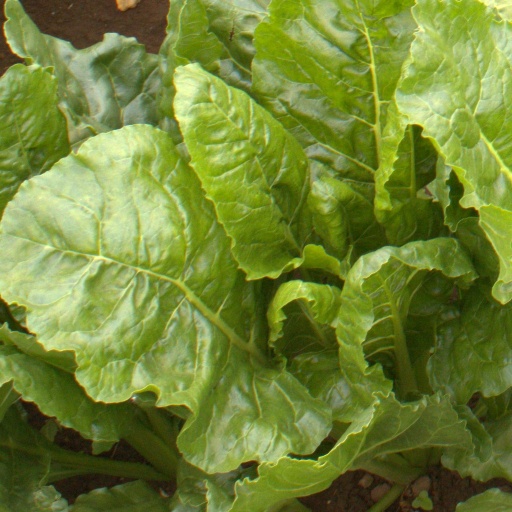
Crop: sugar beet